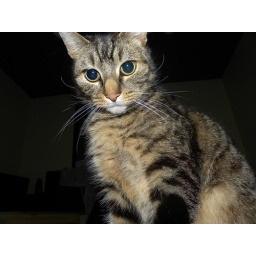
My cat looking very evil. This was taken in pitch black with a flash.